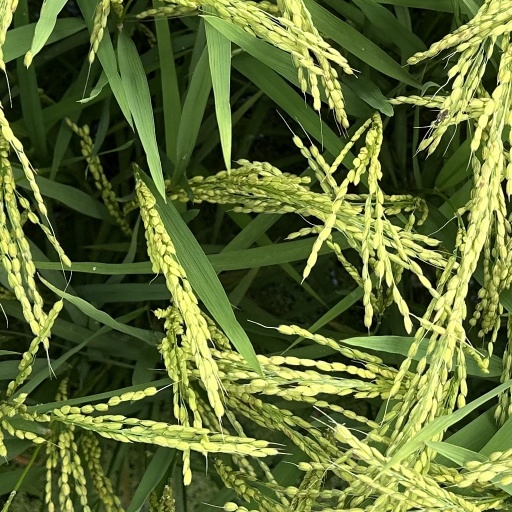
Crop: rice